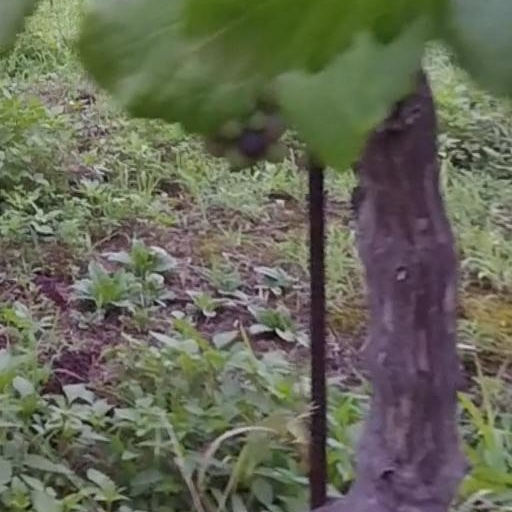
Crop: grape